Ingrid Heggø

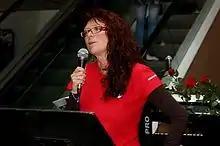
Ingrid Heggø

Ingrid Heggø (born 12 August 1961, in Høyanger) is a Norwegian politician for the Labour Party.